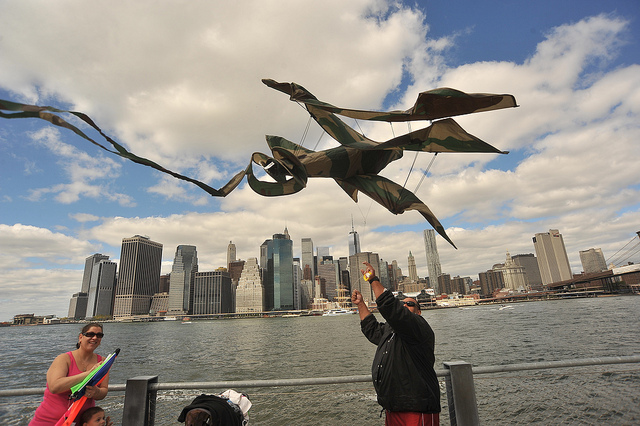
user: Given an image and a question. Answer the question in a short answer. Question: What is in the background above the skyline? Short Answer:
assistant: kite